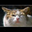
Label: cat